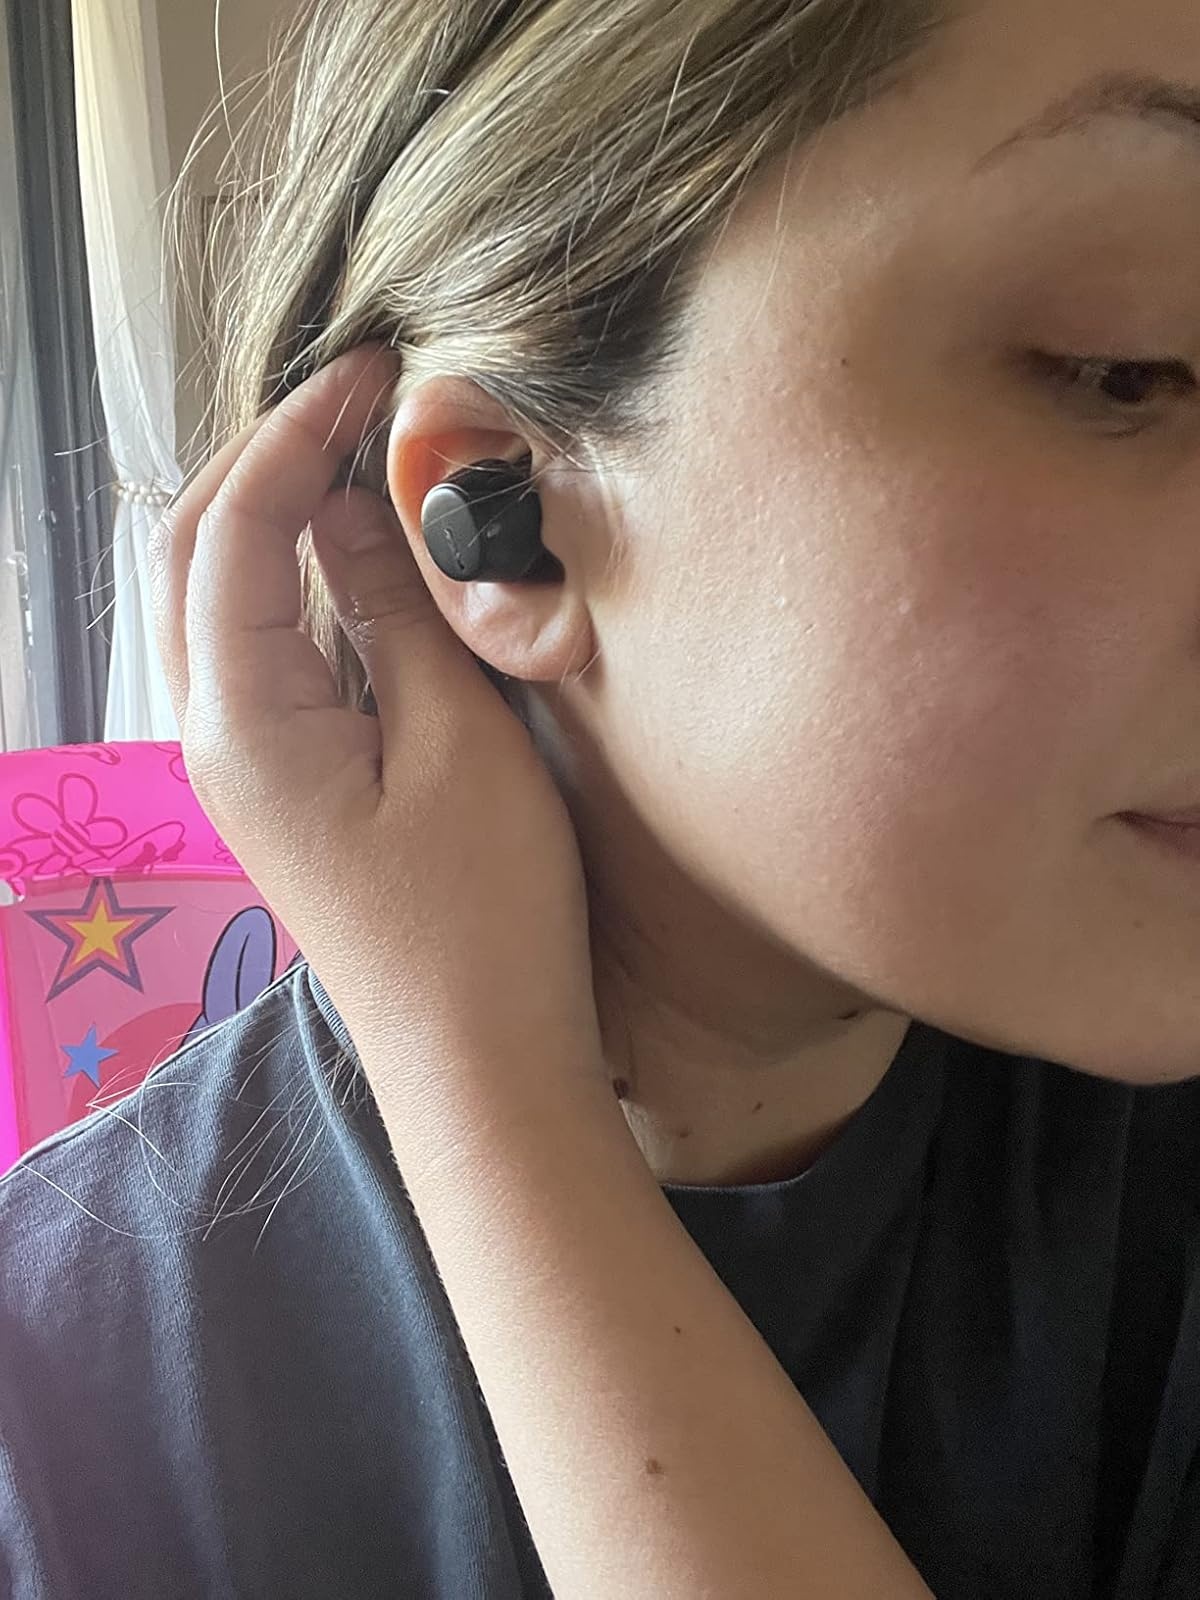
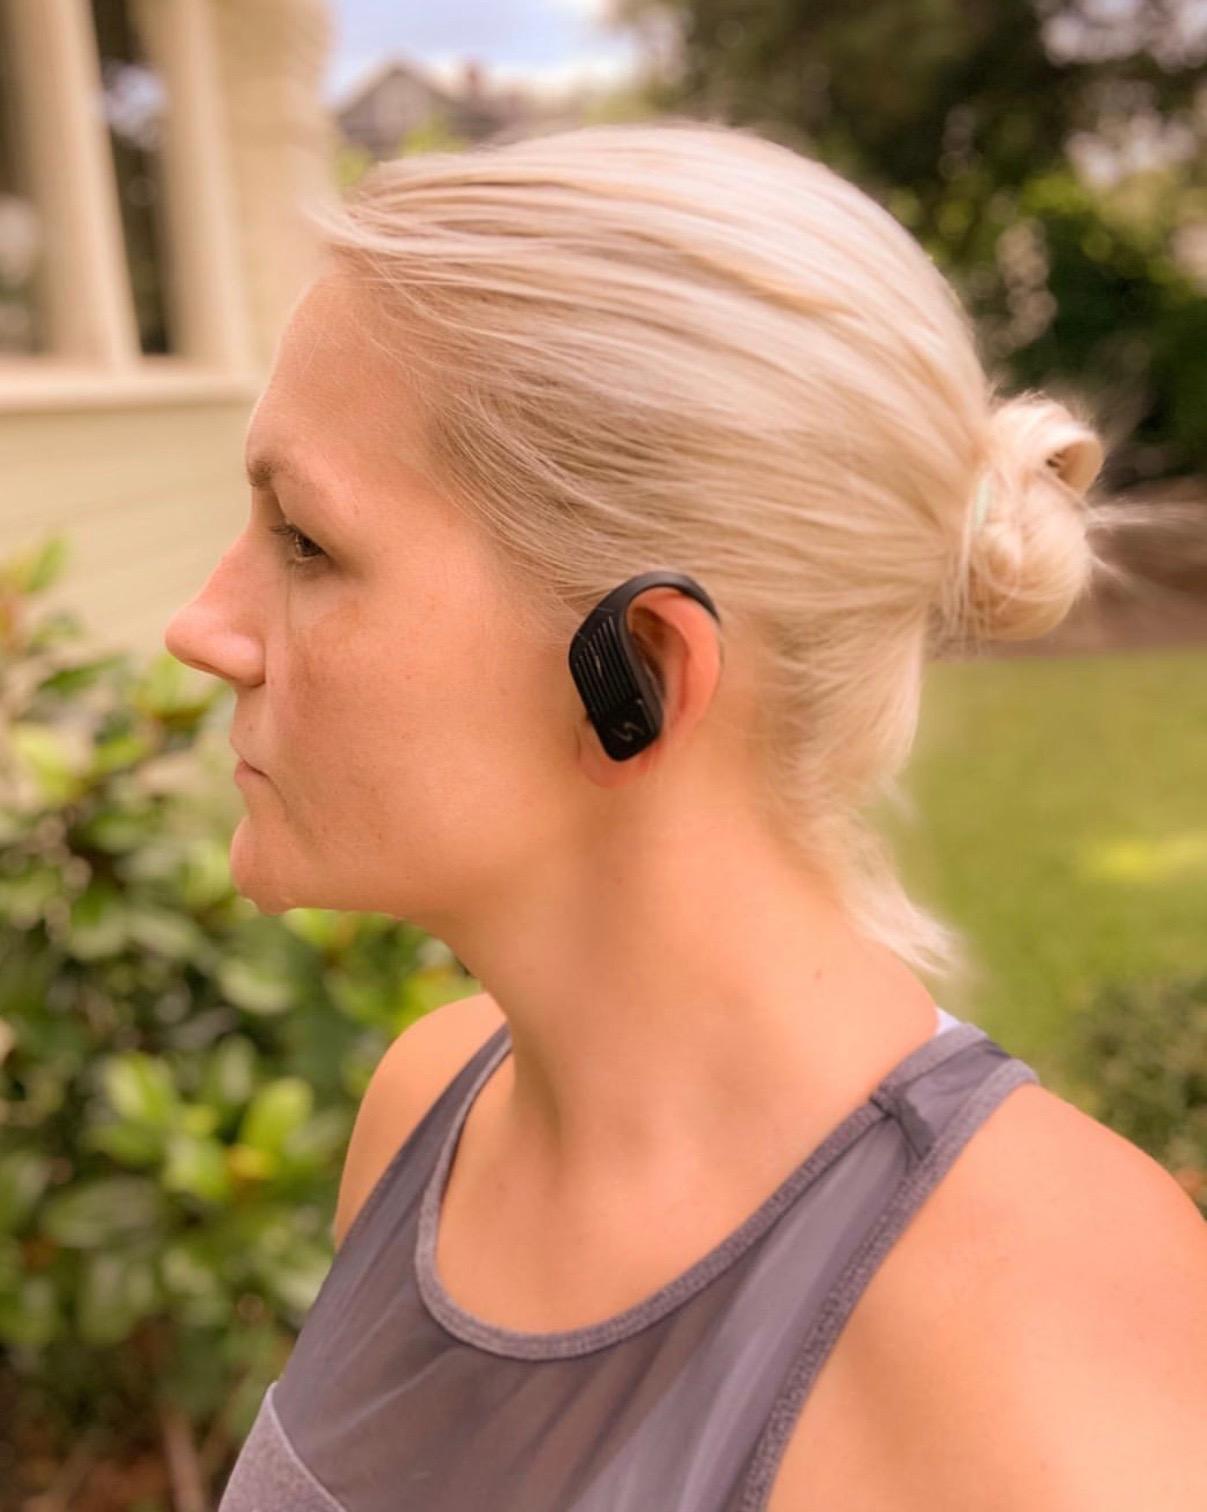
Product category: earbuds
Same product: no